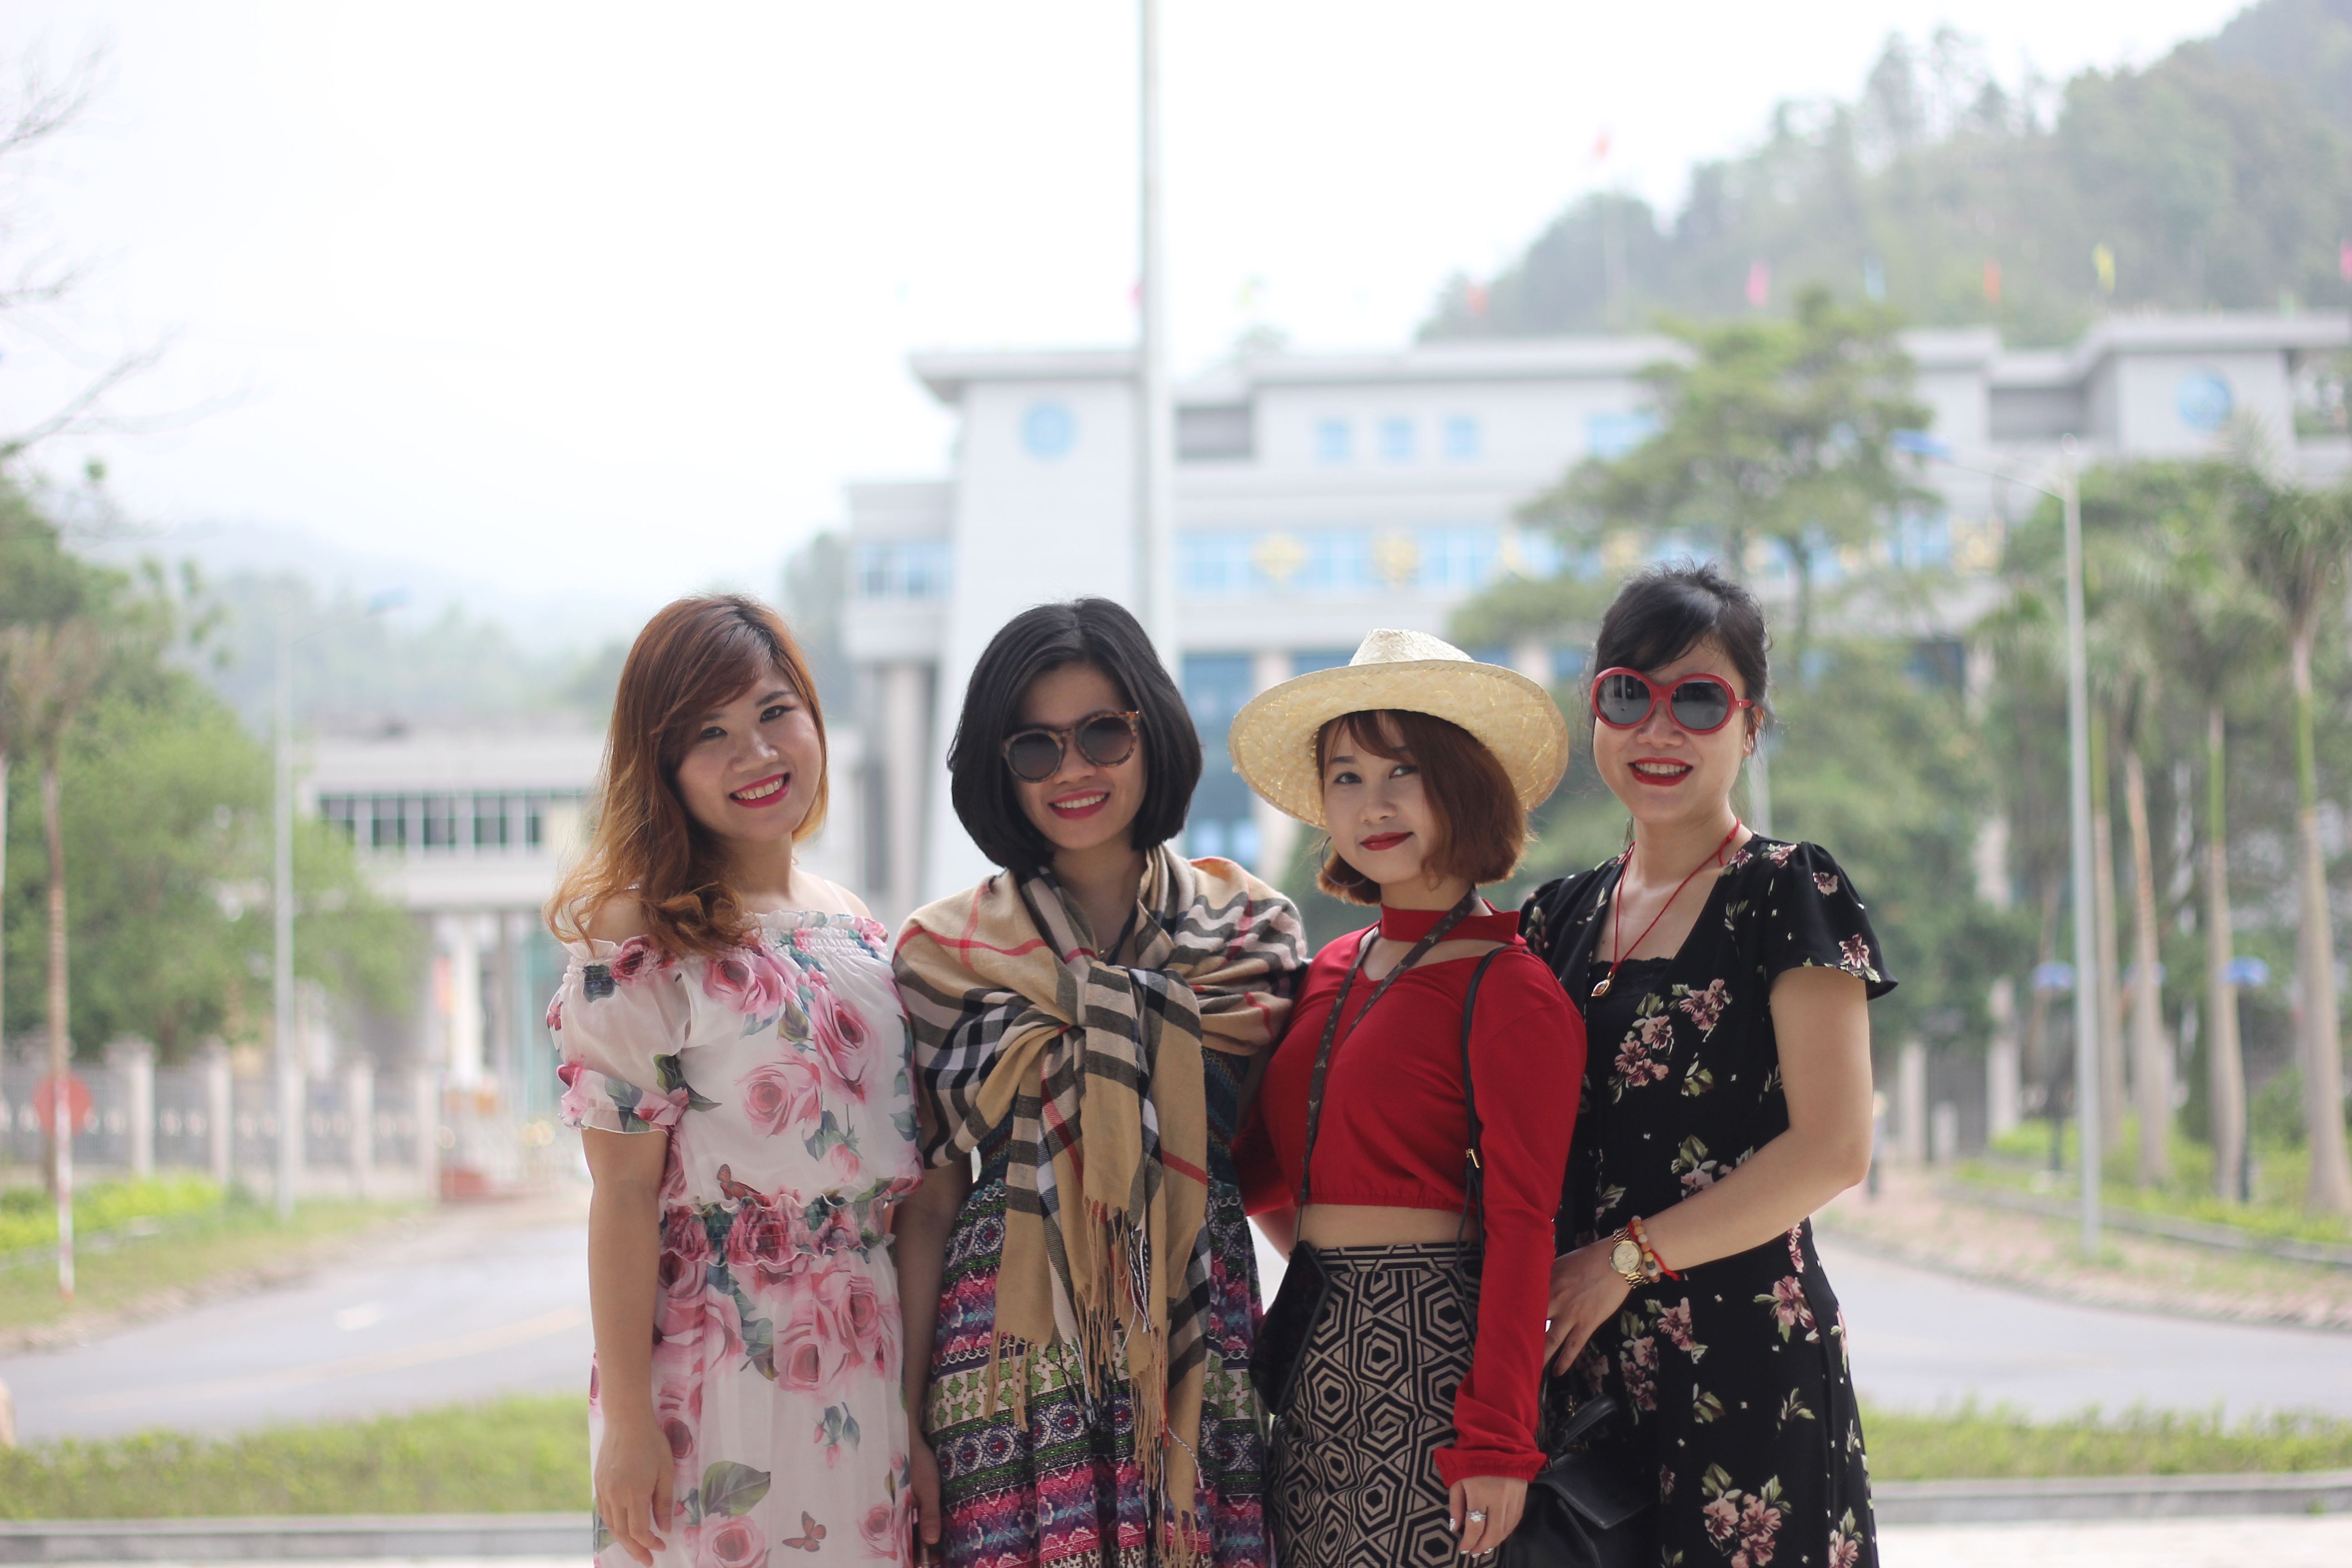
travel, tour, trip, mountain, photograph, people, snapshot, fashion, child, photography, fun, summer, adaptation, street fashion, temple, tourism, recreation, plant, family, vacation, smile, daughter